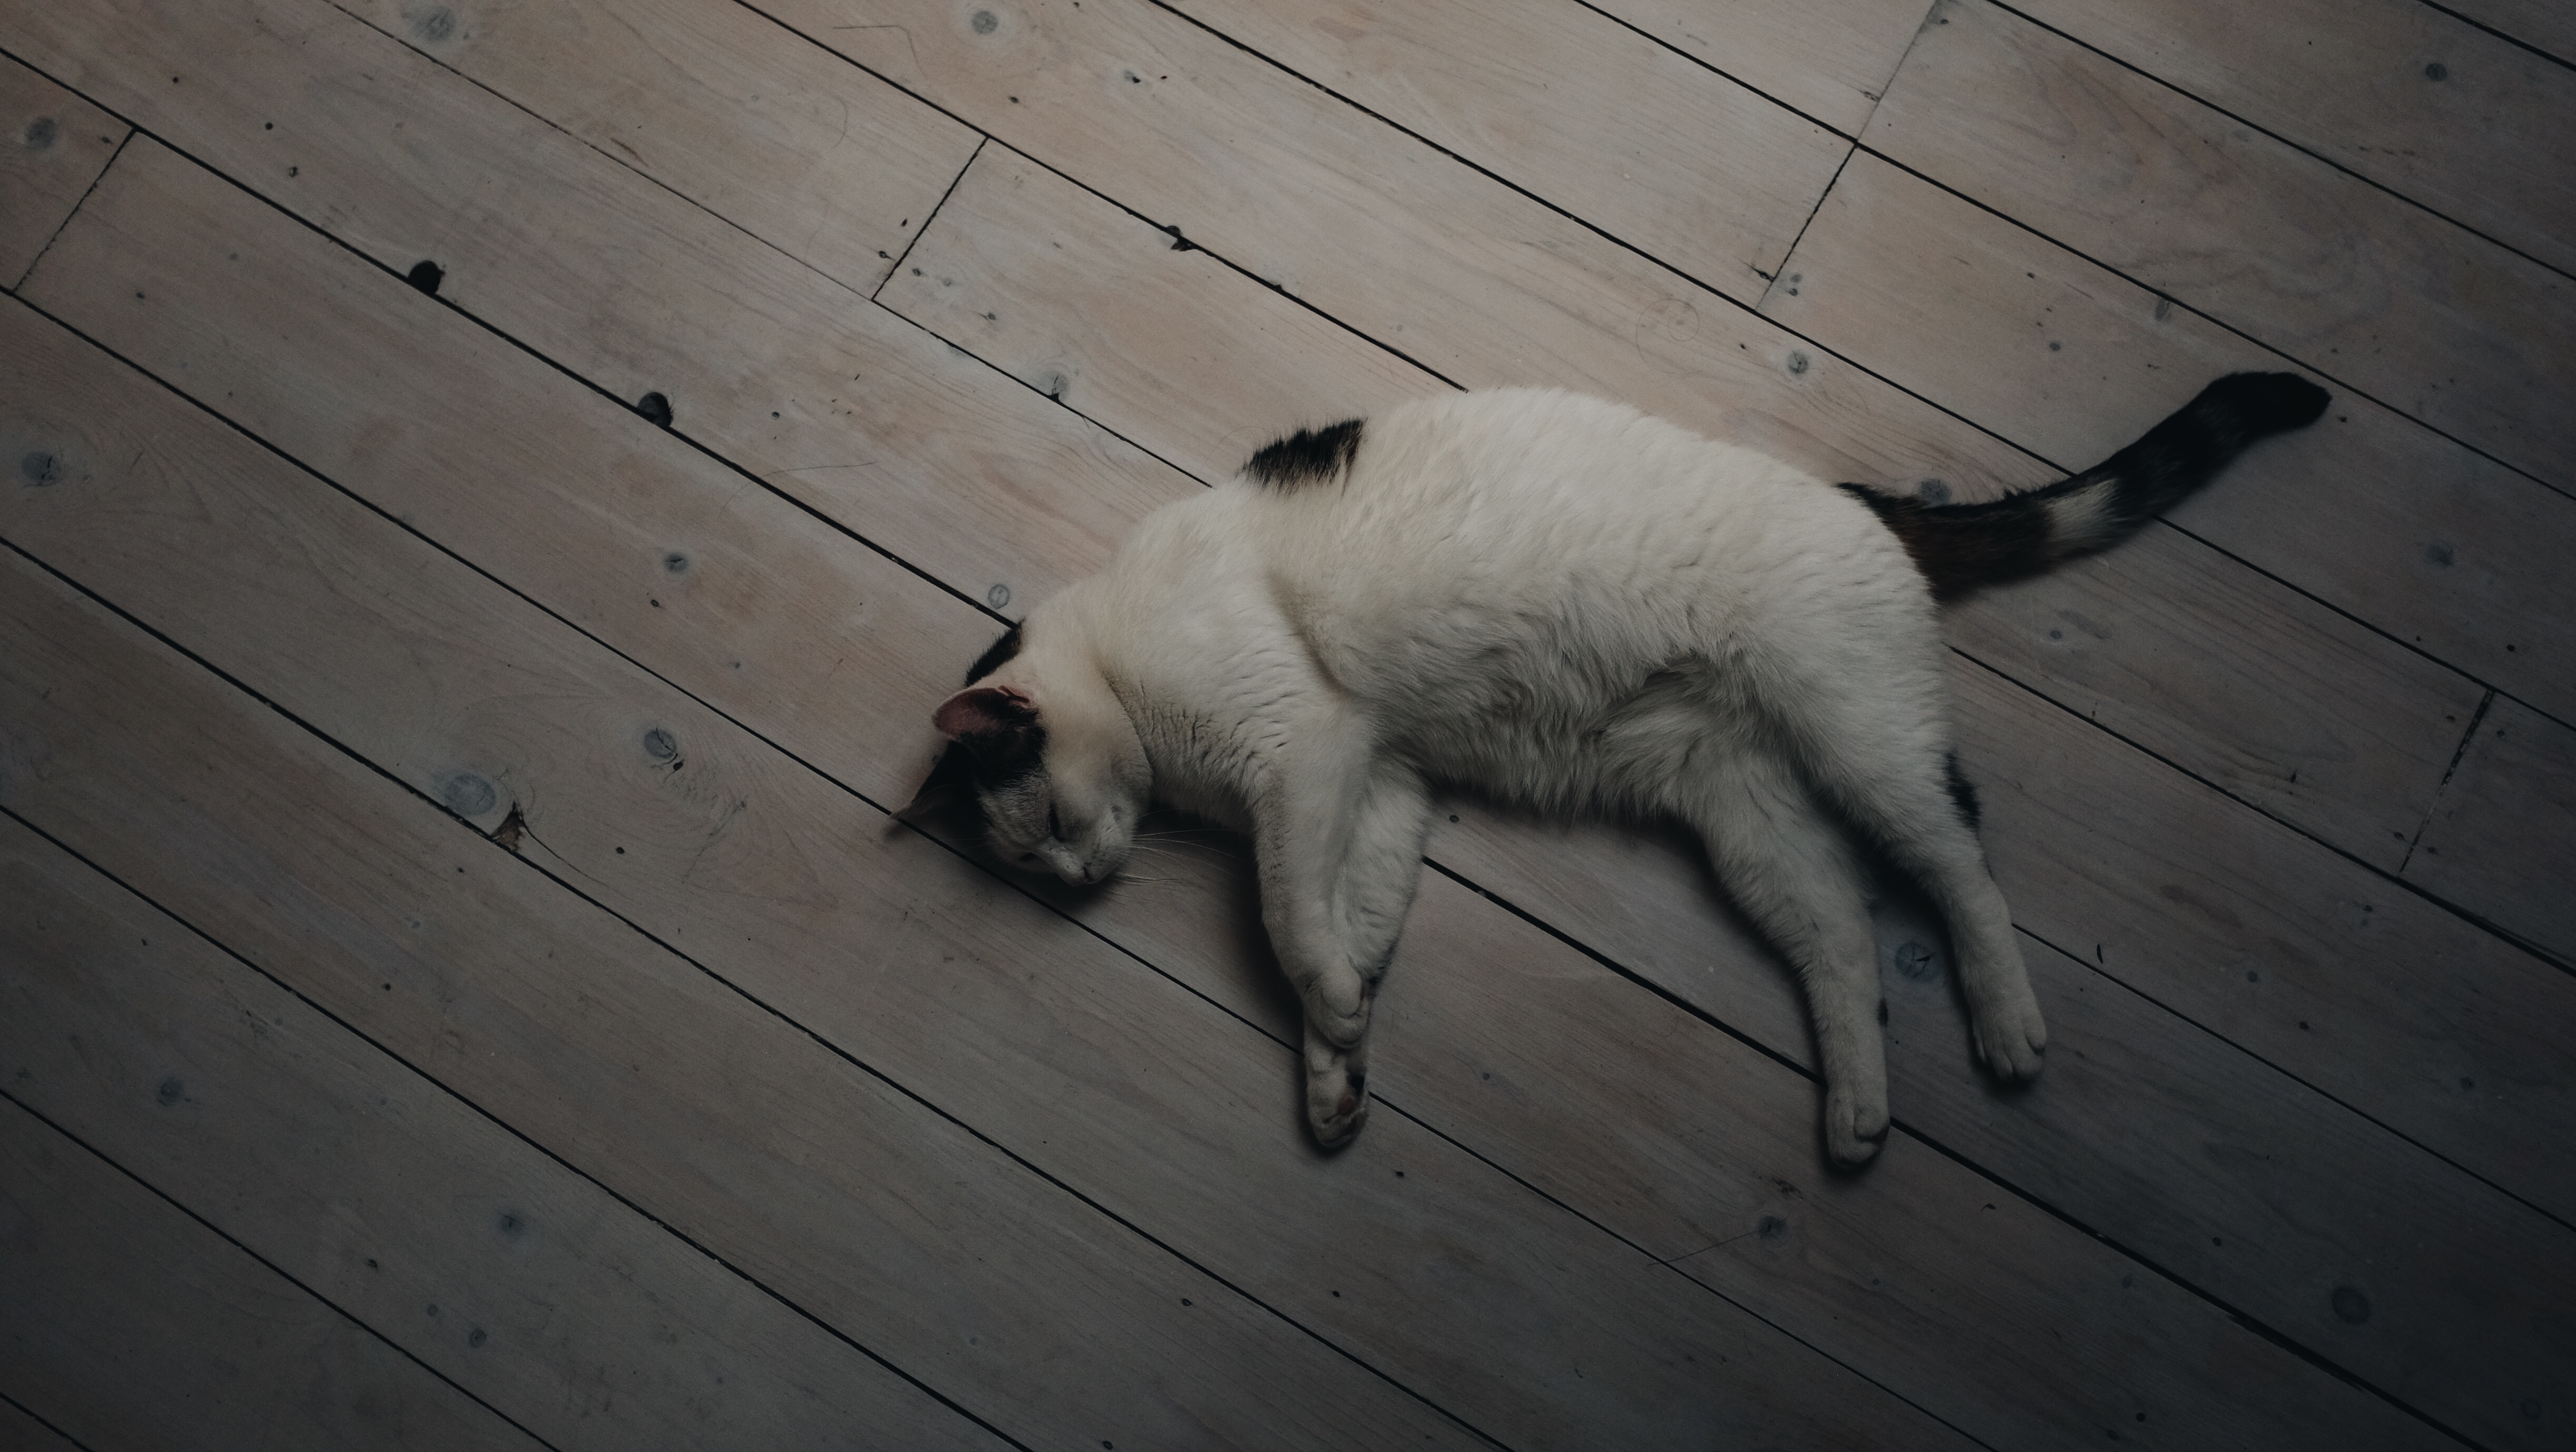
white, puppy, dog, cat, mammal, vertebrate, dog like mammal